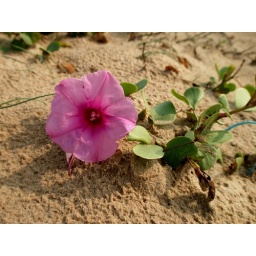
A flower on the sand dunes of the village beach in ap/ India